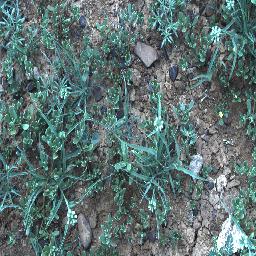
Label: negative